The Idiot (album)

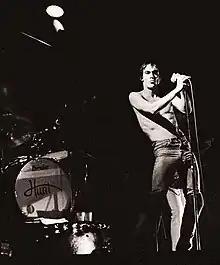
Pop performed songs from "The Idiot" during the Lust for Life tour in late 1977.

Bowie later re-worked "Sister Midnight" with new lyrics as "Red Money" on "Lodger", while his version of "China Girl" on "Let's Dance" (1983) became a major hit.